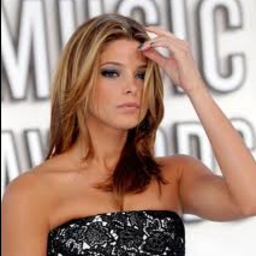
love the colors in her hair